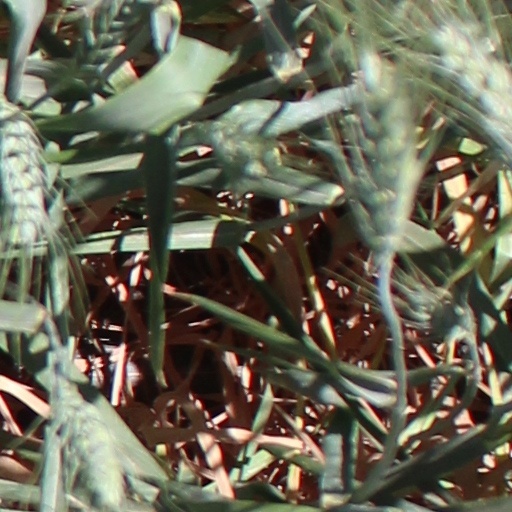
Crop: wheat